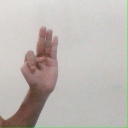
अक्षर: भ